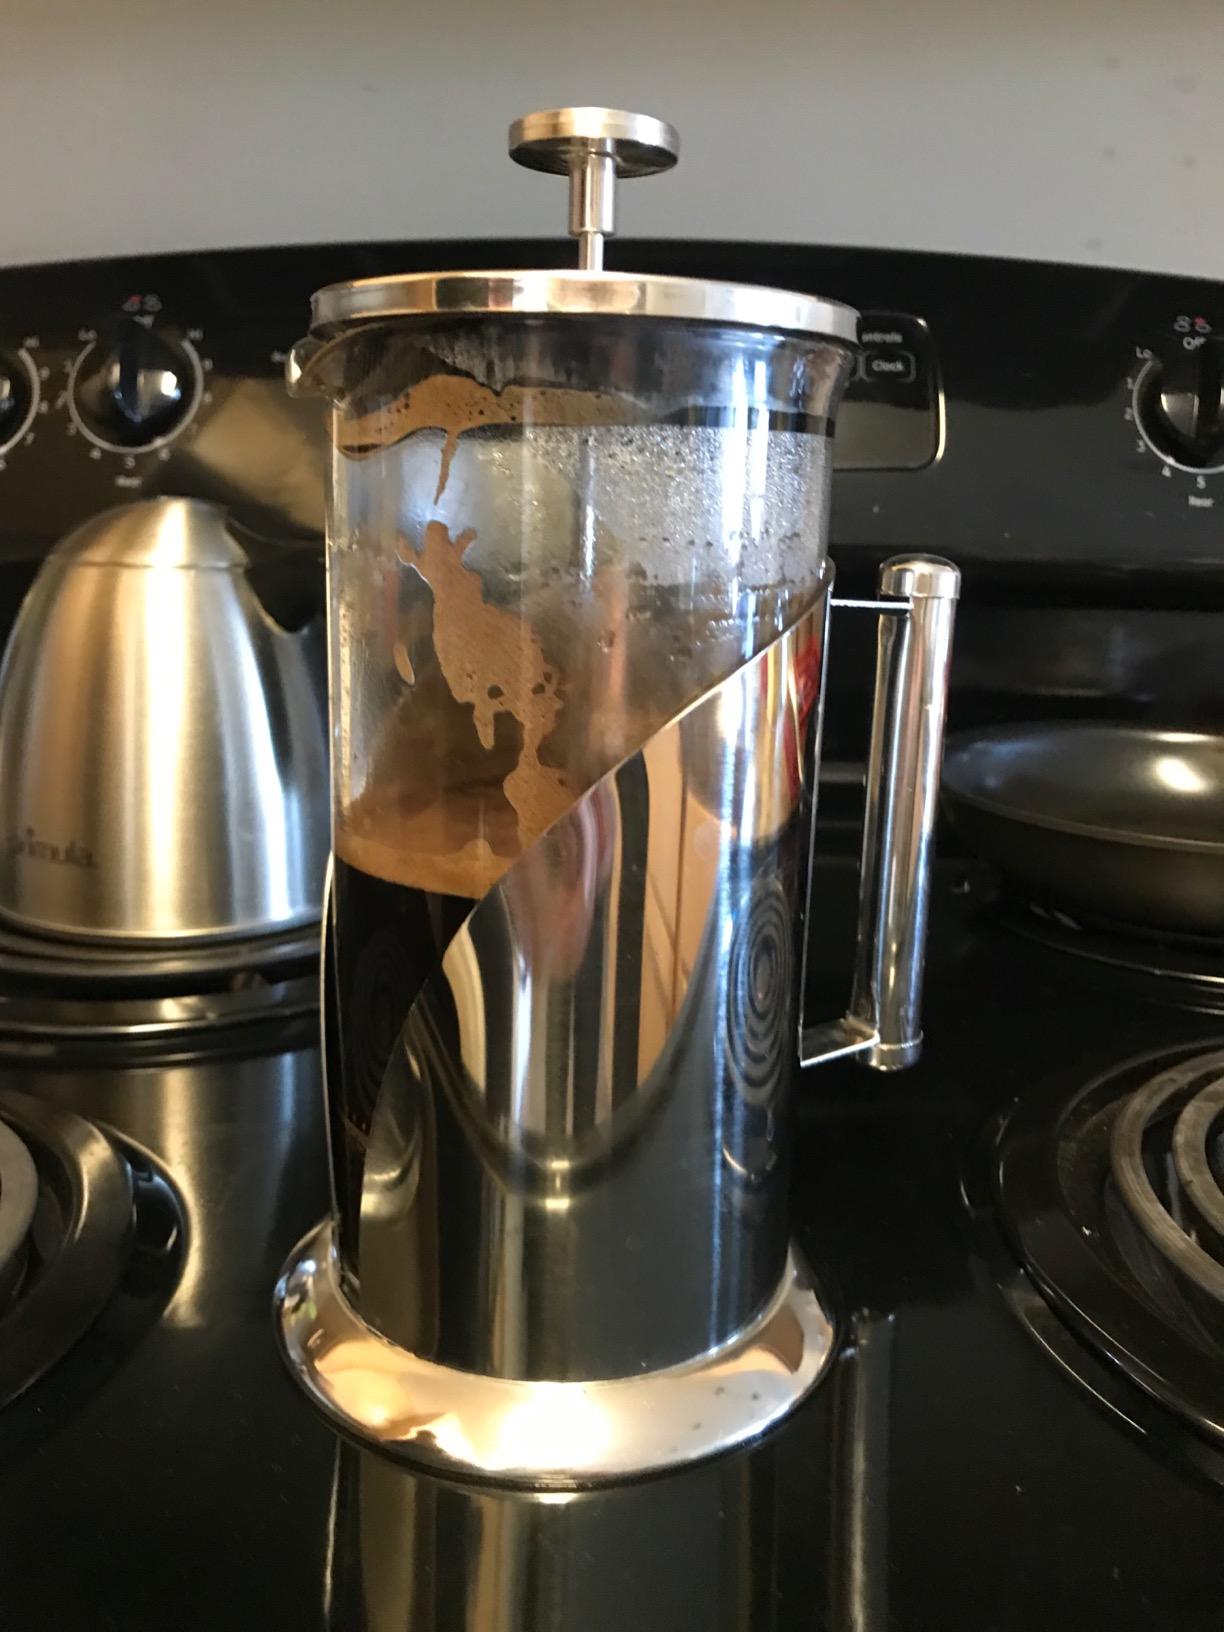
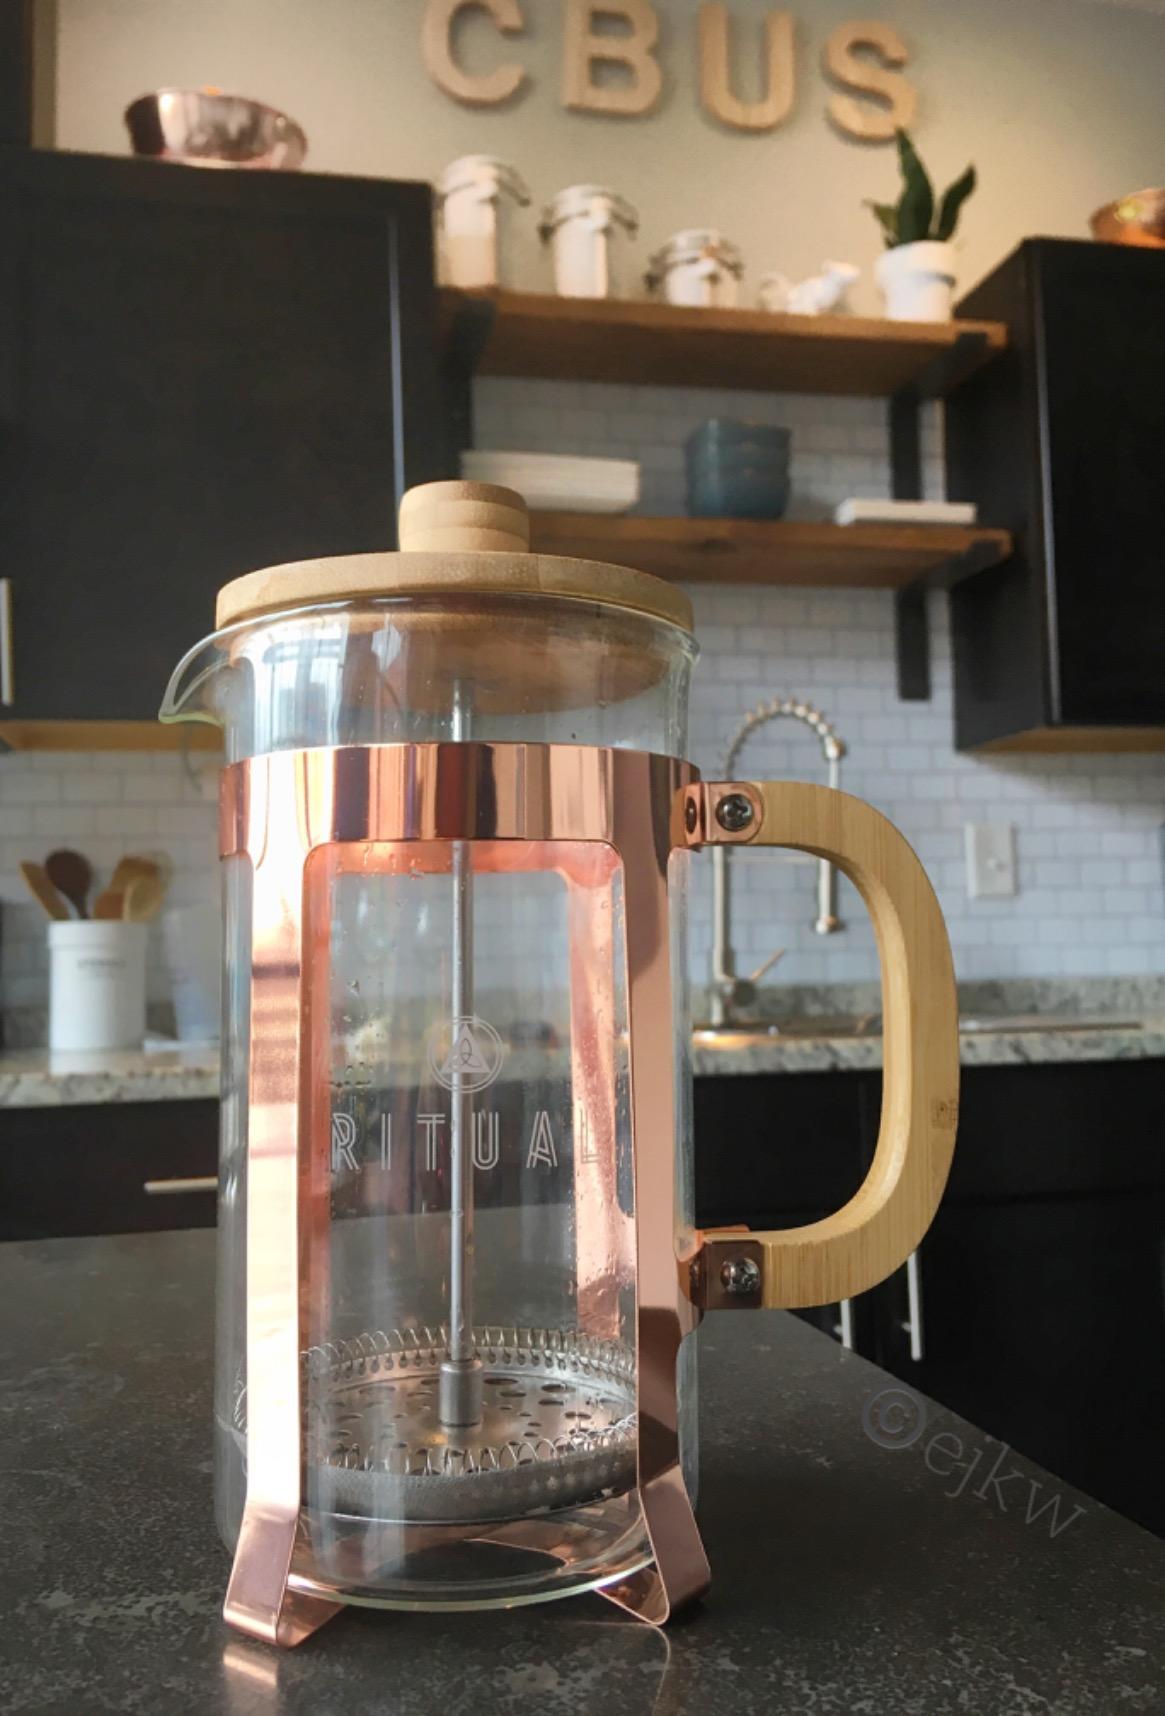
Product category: items_tea
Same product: no